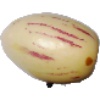
Label: Pepino 1